Dalton Park

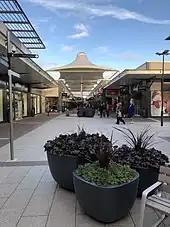
Near the Adidas

The retail park opened in 2003. ING Real Estate owned Dalton Park until it was sold to Peveril Securities in September 2013. A further off-market sale in June 2015 to Janus Henderson UK Property (PAIF), a division of TH Real Estate acquiring the centre for £38 million.